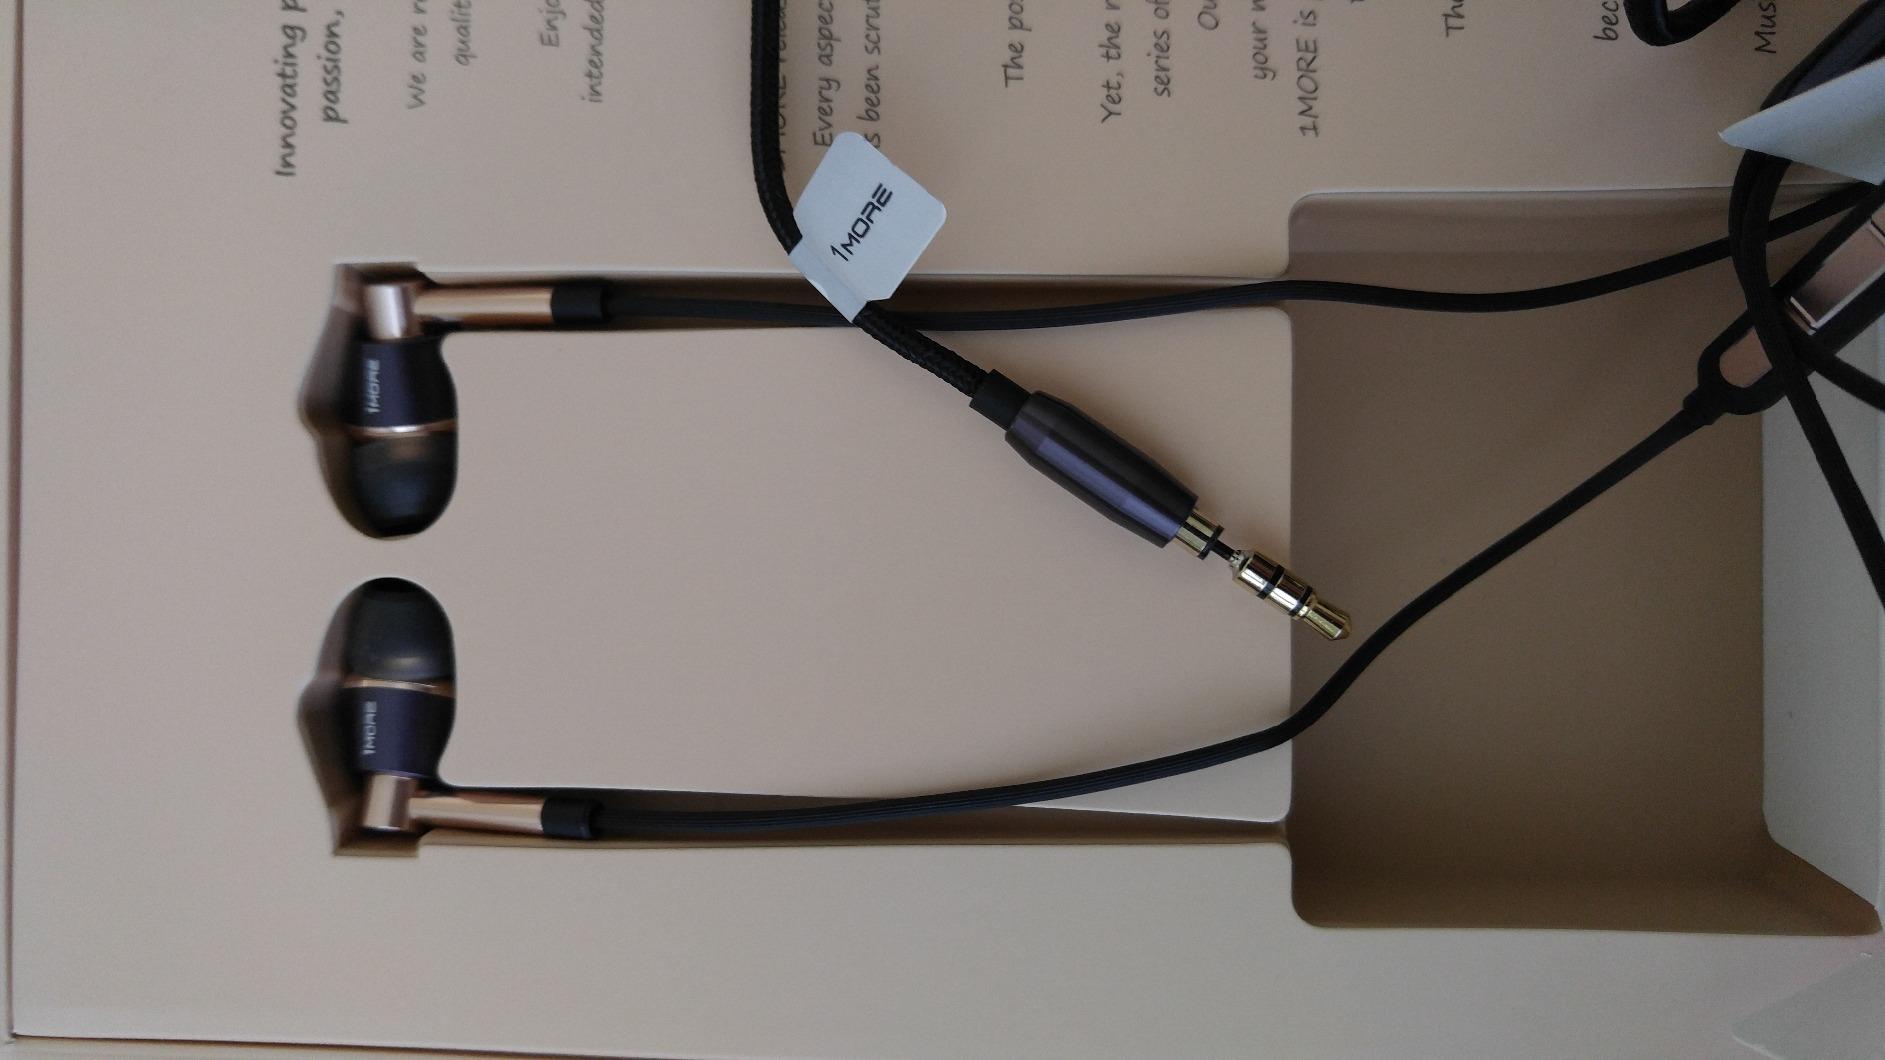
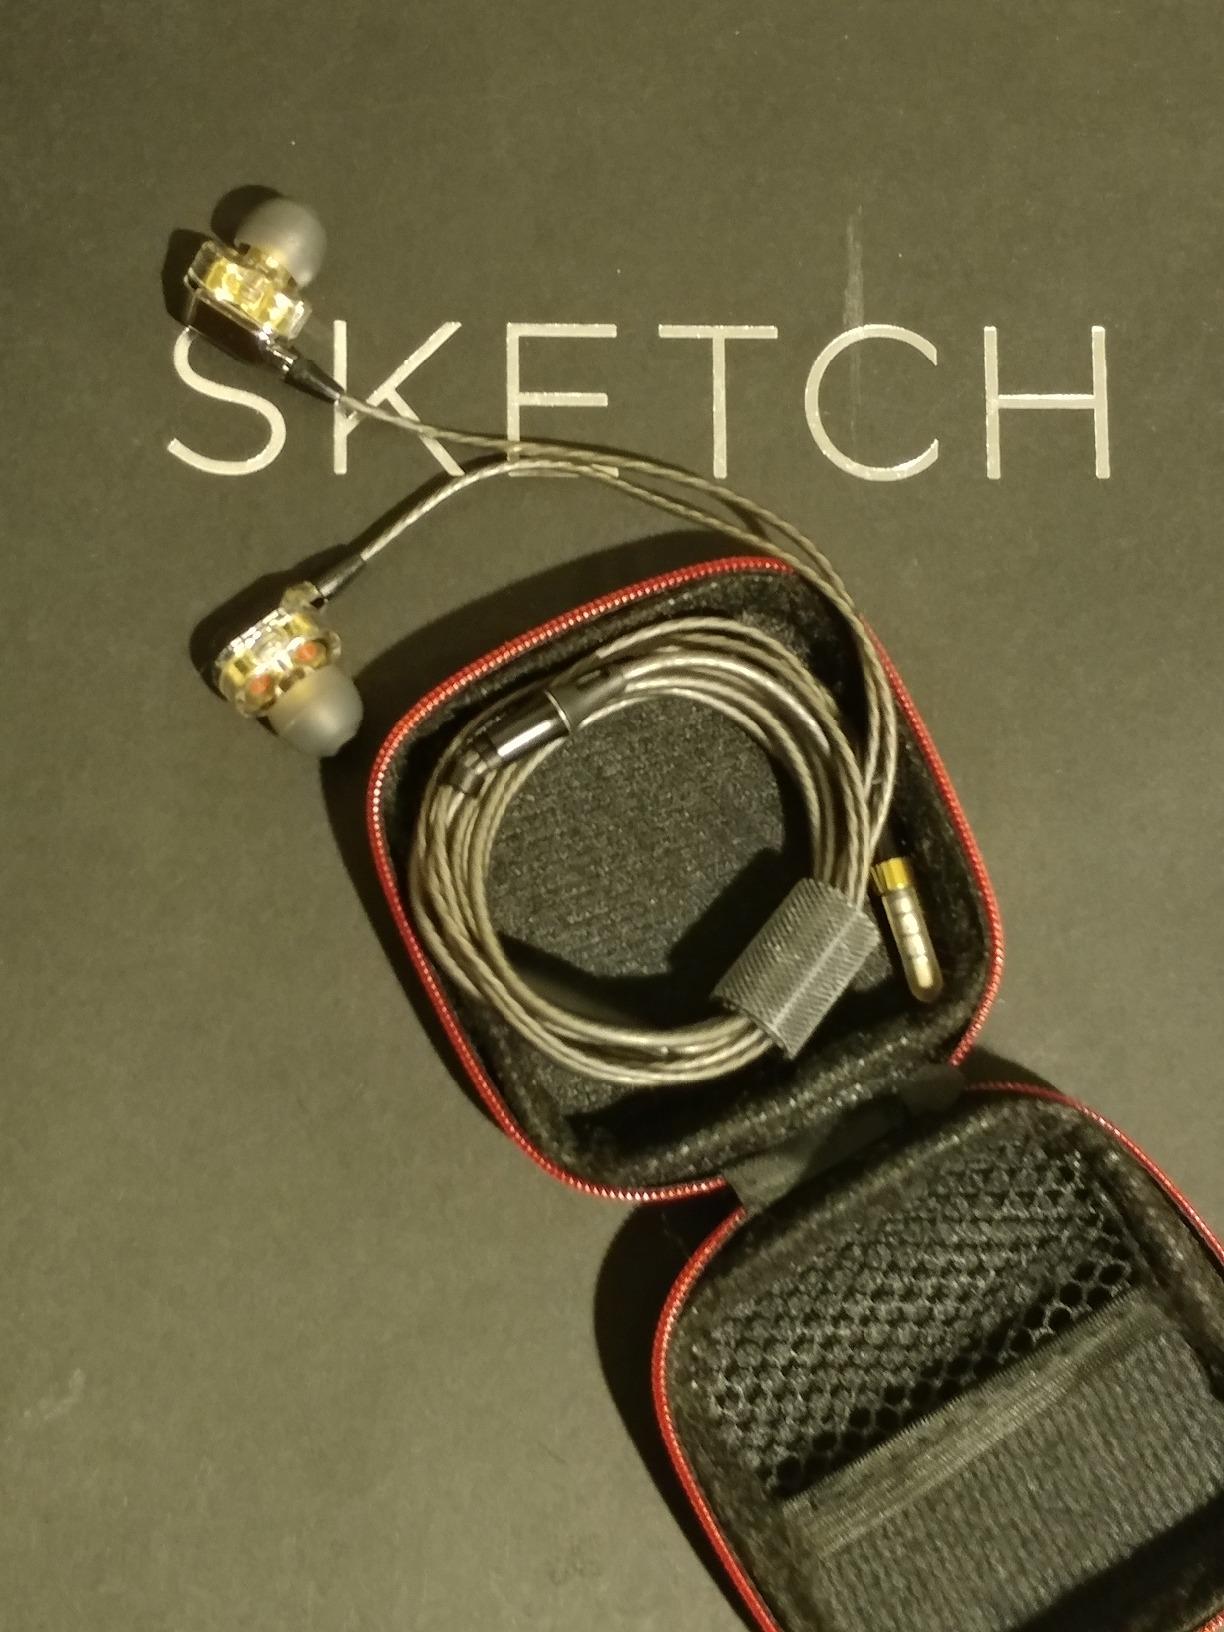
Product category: headphones
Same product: no